SCV Srl

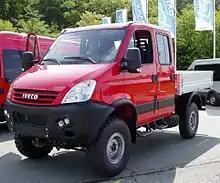
SCAM 4X4

SCV Srl (formerly SCAM srl.). Partnered with Iveco from the start, SCV/SCAM builds vehicles using the Iveco Daily as a base. They produce special vehicles for markets where climatic conditions require the use of engines type Euro3. SCV/SCAM vehicles are primarily marketed to military, government, and municipal customers. In the year 2017 the company changed its name to "SCV srl".